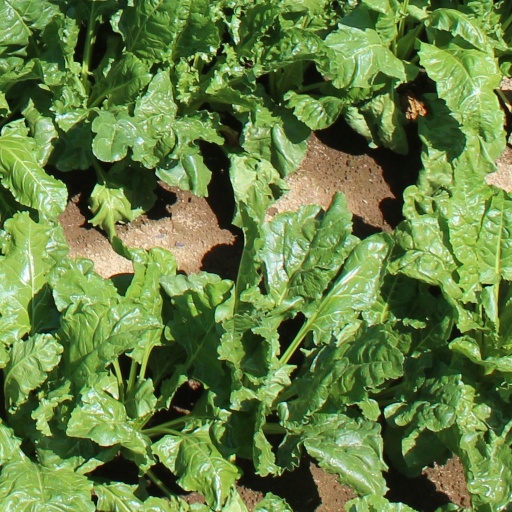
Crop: sugar beet